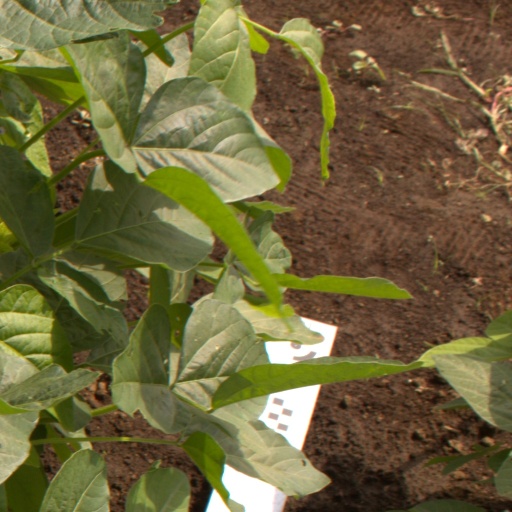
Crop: soybean